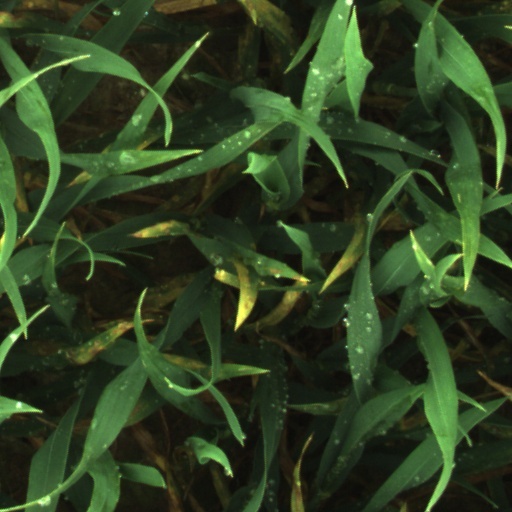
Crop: wheat